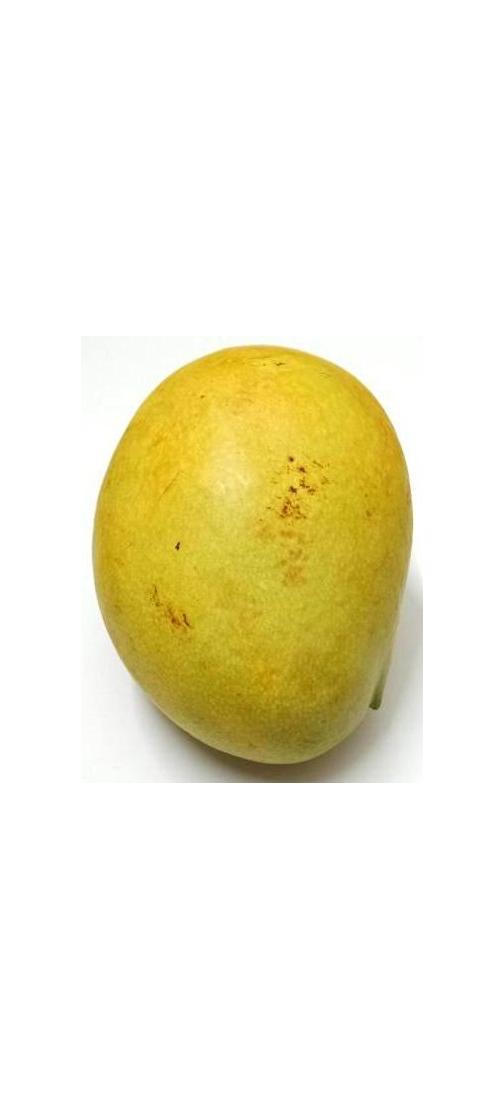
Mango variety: Bari-11